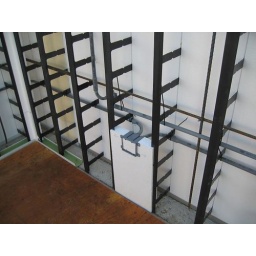
Plastilock PVC electrical boxes and PVC conduit laid within the wall forms